Outer Hebrides

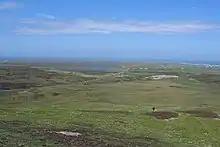
The open landscapes of Benbecula

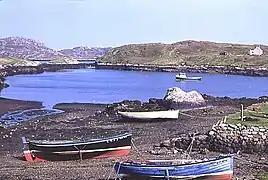
, Grimsay

Much of the archipelago is a protected habitat, including both the islands and the surrounding waters. There are 53 Sites of Special Scientific Interest of which the largest are Loch an Duin, North Uist and North Harris. South Uist is considered the best place in the UK for the aquatic plant Slender Naiad, which is a European Protected Species.